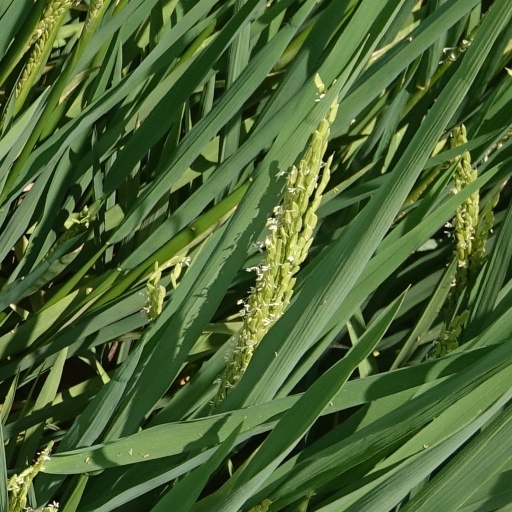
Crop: rice